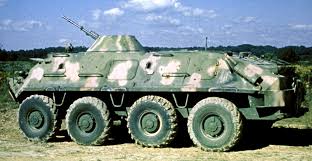
Label: BTR-60